Premarital medical examination

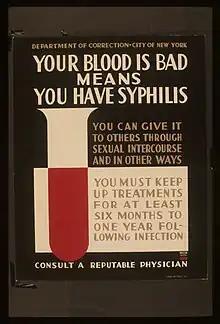
A poster from 1938. Prior to the availability of penicillin in the 1940s, syphilis required continuous treatment over the course of up to a year or more.

Syphilis was the disease most commonly targeted by premarital examination laws. Syphilis was relatively widespread in the first half of the twentieth century, estimated to affect more than 10% of Americans during their lifetime, with many of those afflicted unaware that they were carrying the disease. Because syphilis could be transmitted from mother to child, and cause birth defects, detecting the presence of the disease prior to marriage (and the subsequent production of offspring) was seen as a beneficial public health measure.